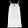
Label: T - shirt / top